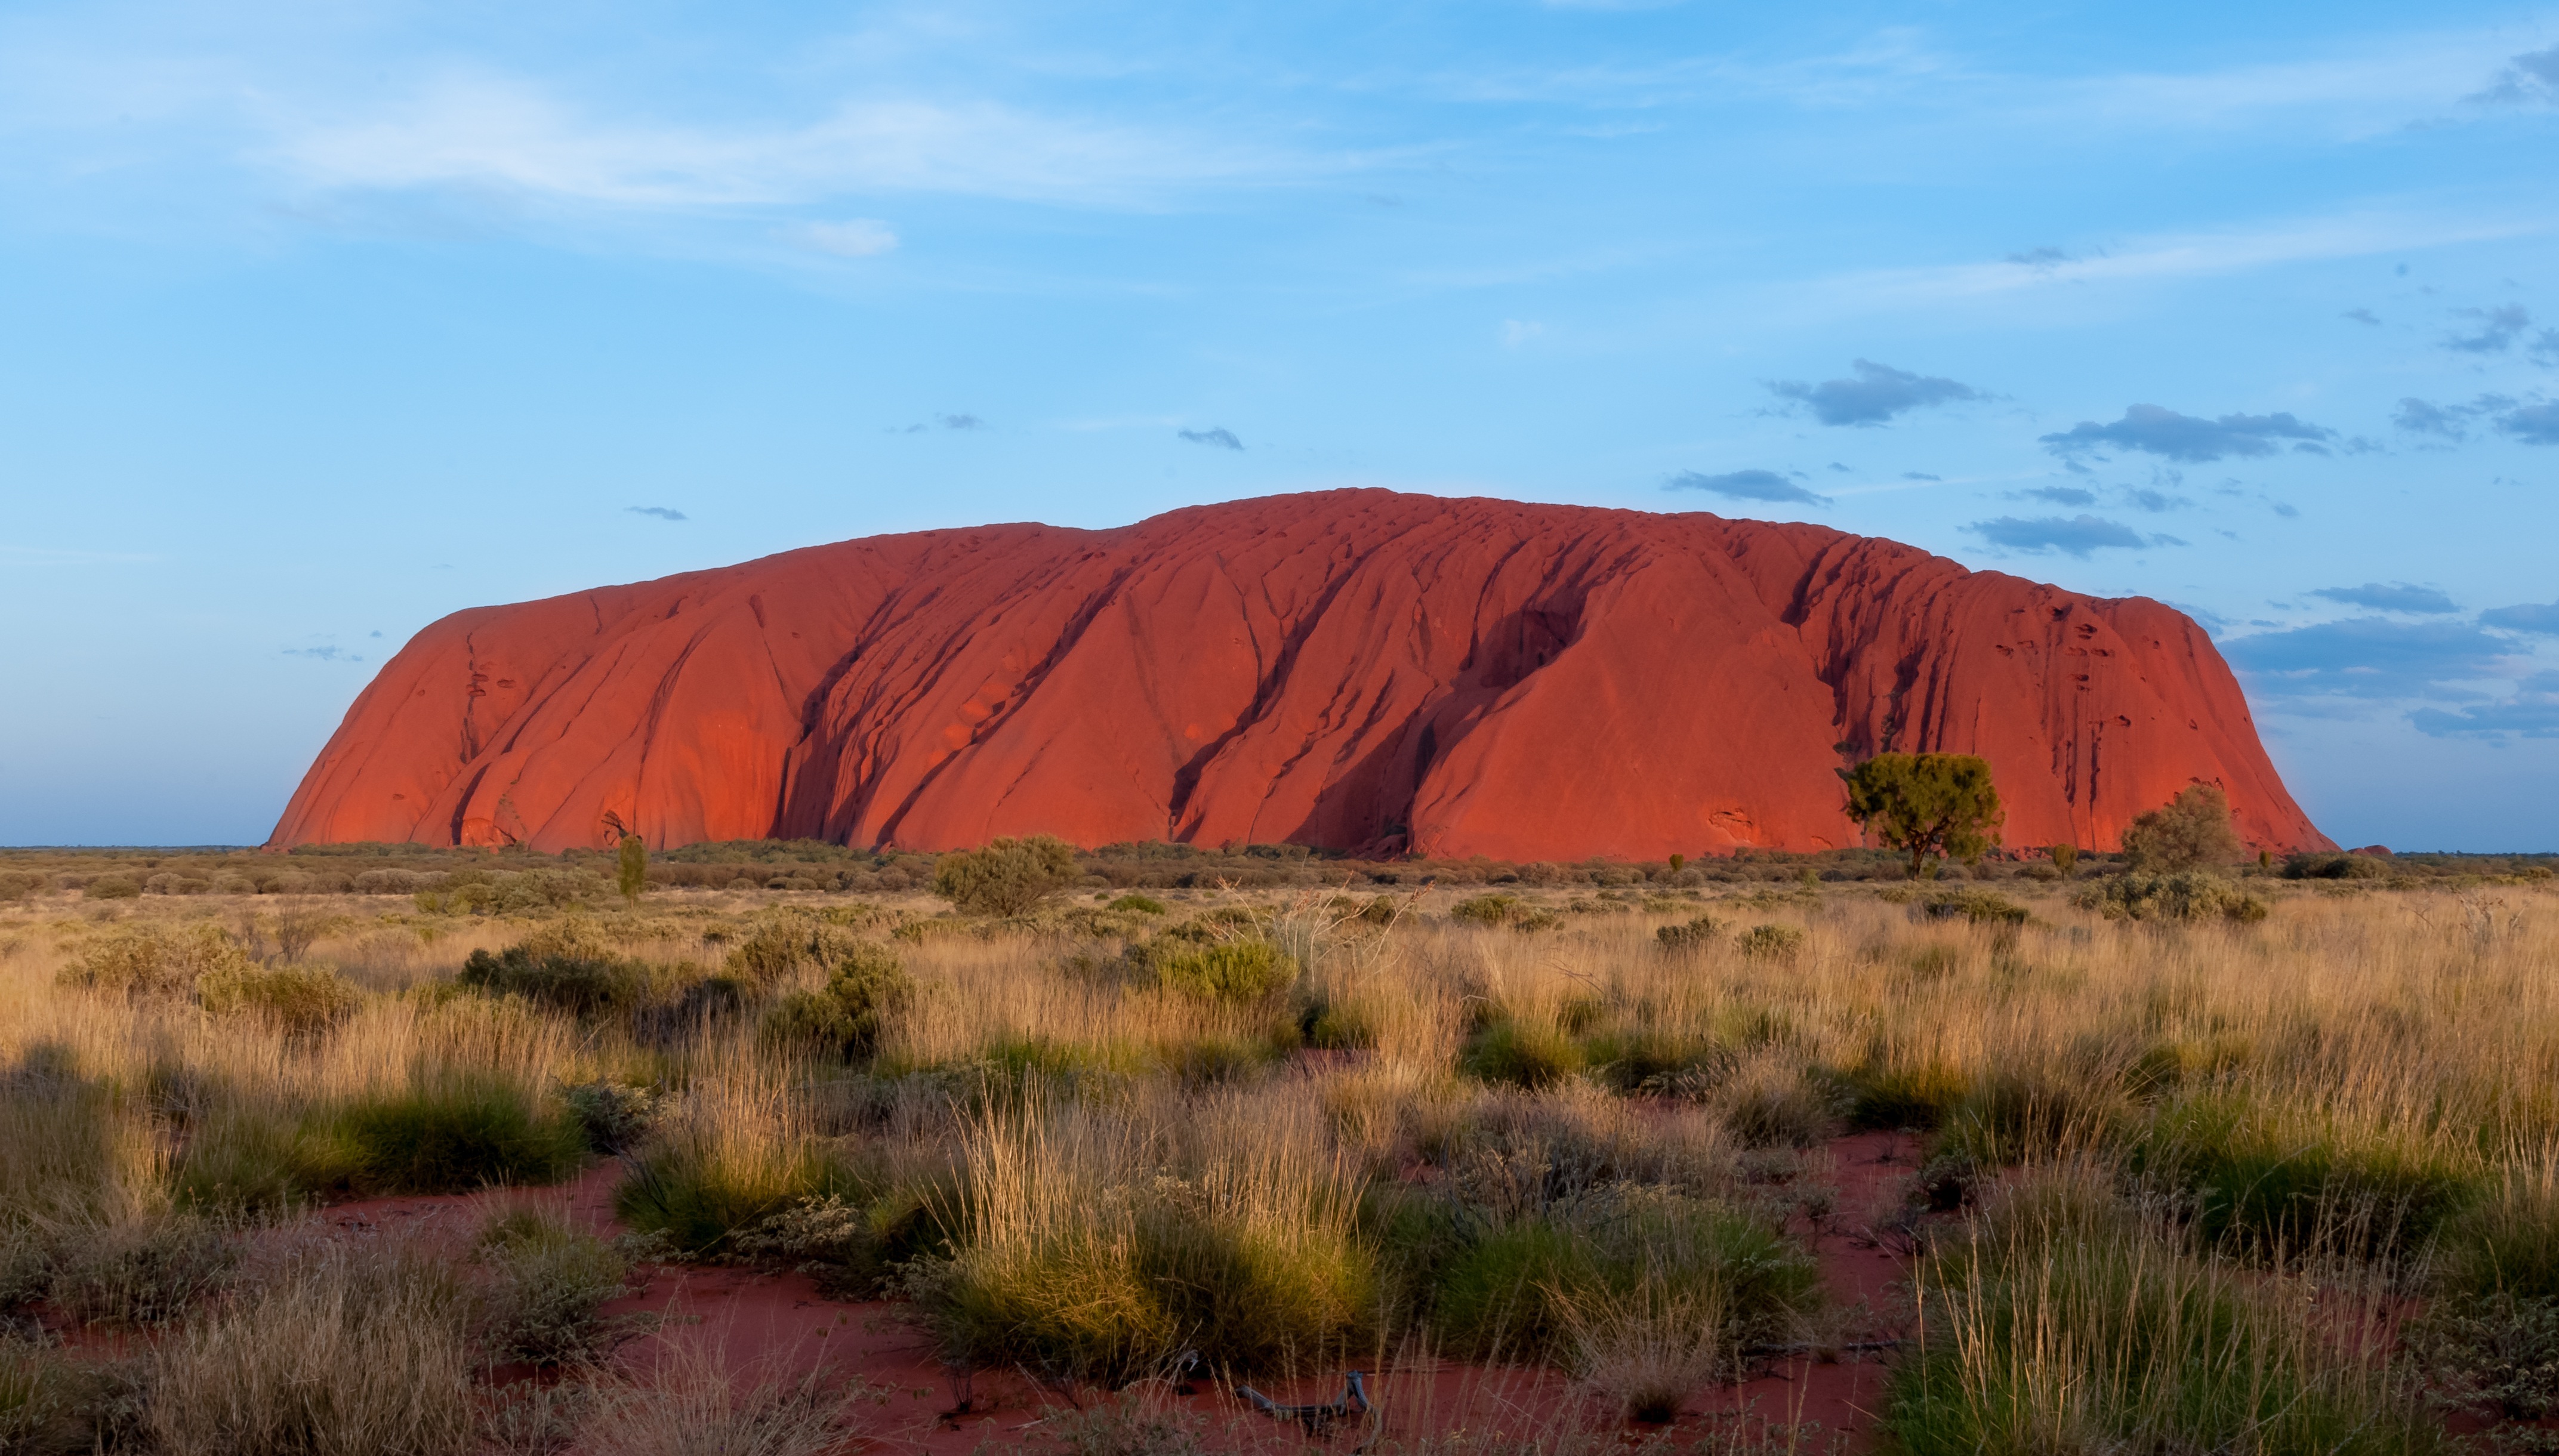
landscape, nature, rock, wilderness, mountain, hiking, prairie, hill, formation, soil, terrain, national park, plain, excursion, australia, geology, grassland, badlands, uluru, plateau, ecosystem, butte, steppe, landform, ayers rock, natural environment, geographical feature, aeolian landform